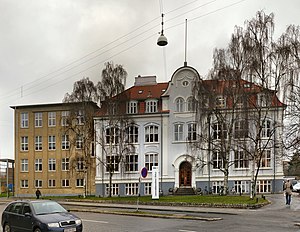
Læreruddannelsen i Århus
Læreruddannelsen i Århus beliggende i det nordlige Aarhus.
Læreruddanelsen i Århus (Århus Dag- og Aftenseminarium)
Læreruddannelsen i Aarhus – VIA University College ligger i Aarhus og er landets største og mest søgte lærerseminarium med omkring 1600 studerende og 120 undervisere. Seminariet tilbyder den ordinære læreruddannelse, meritlæreruddannelsen samt enkeltfagsstudier i samtlige 19 linjefag på lærerudannelsen.